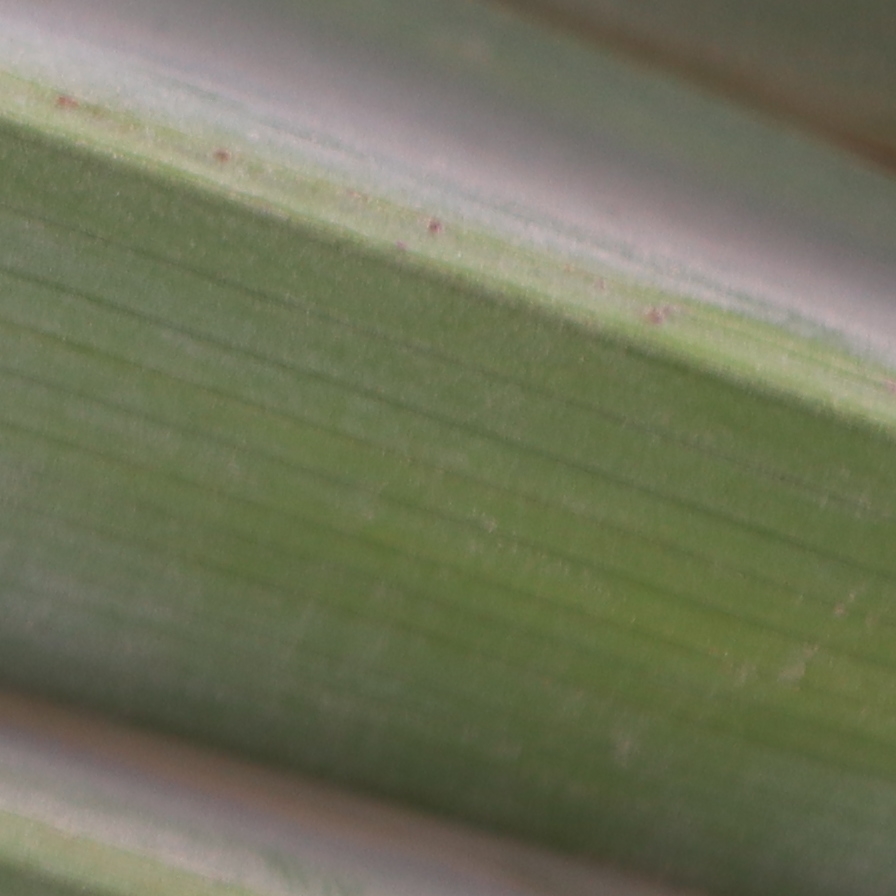
Label: Healthy